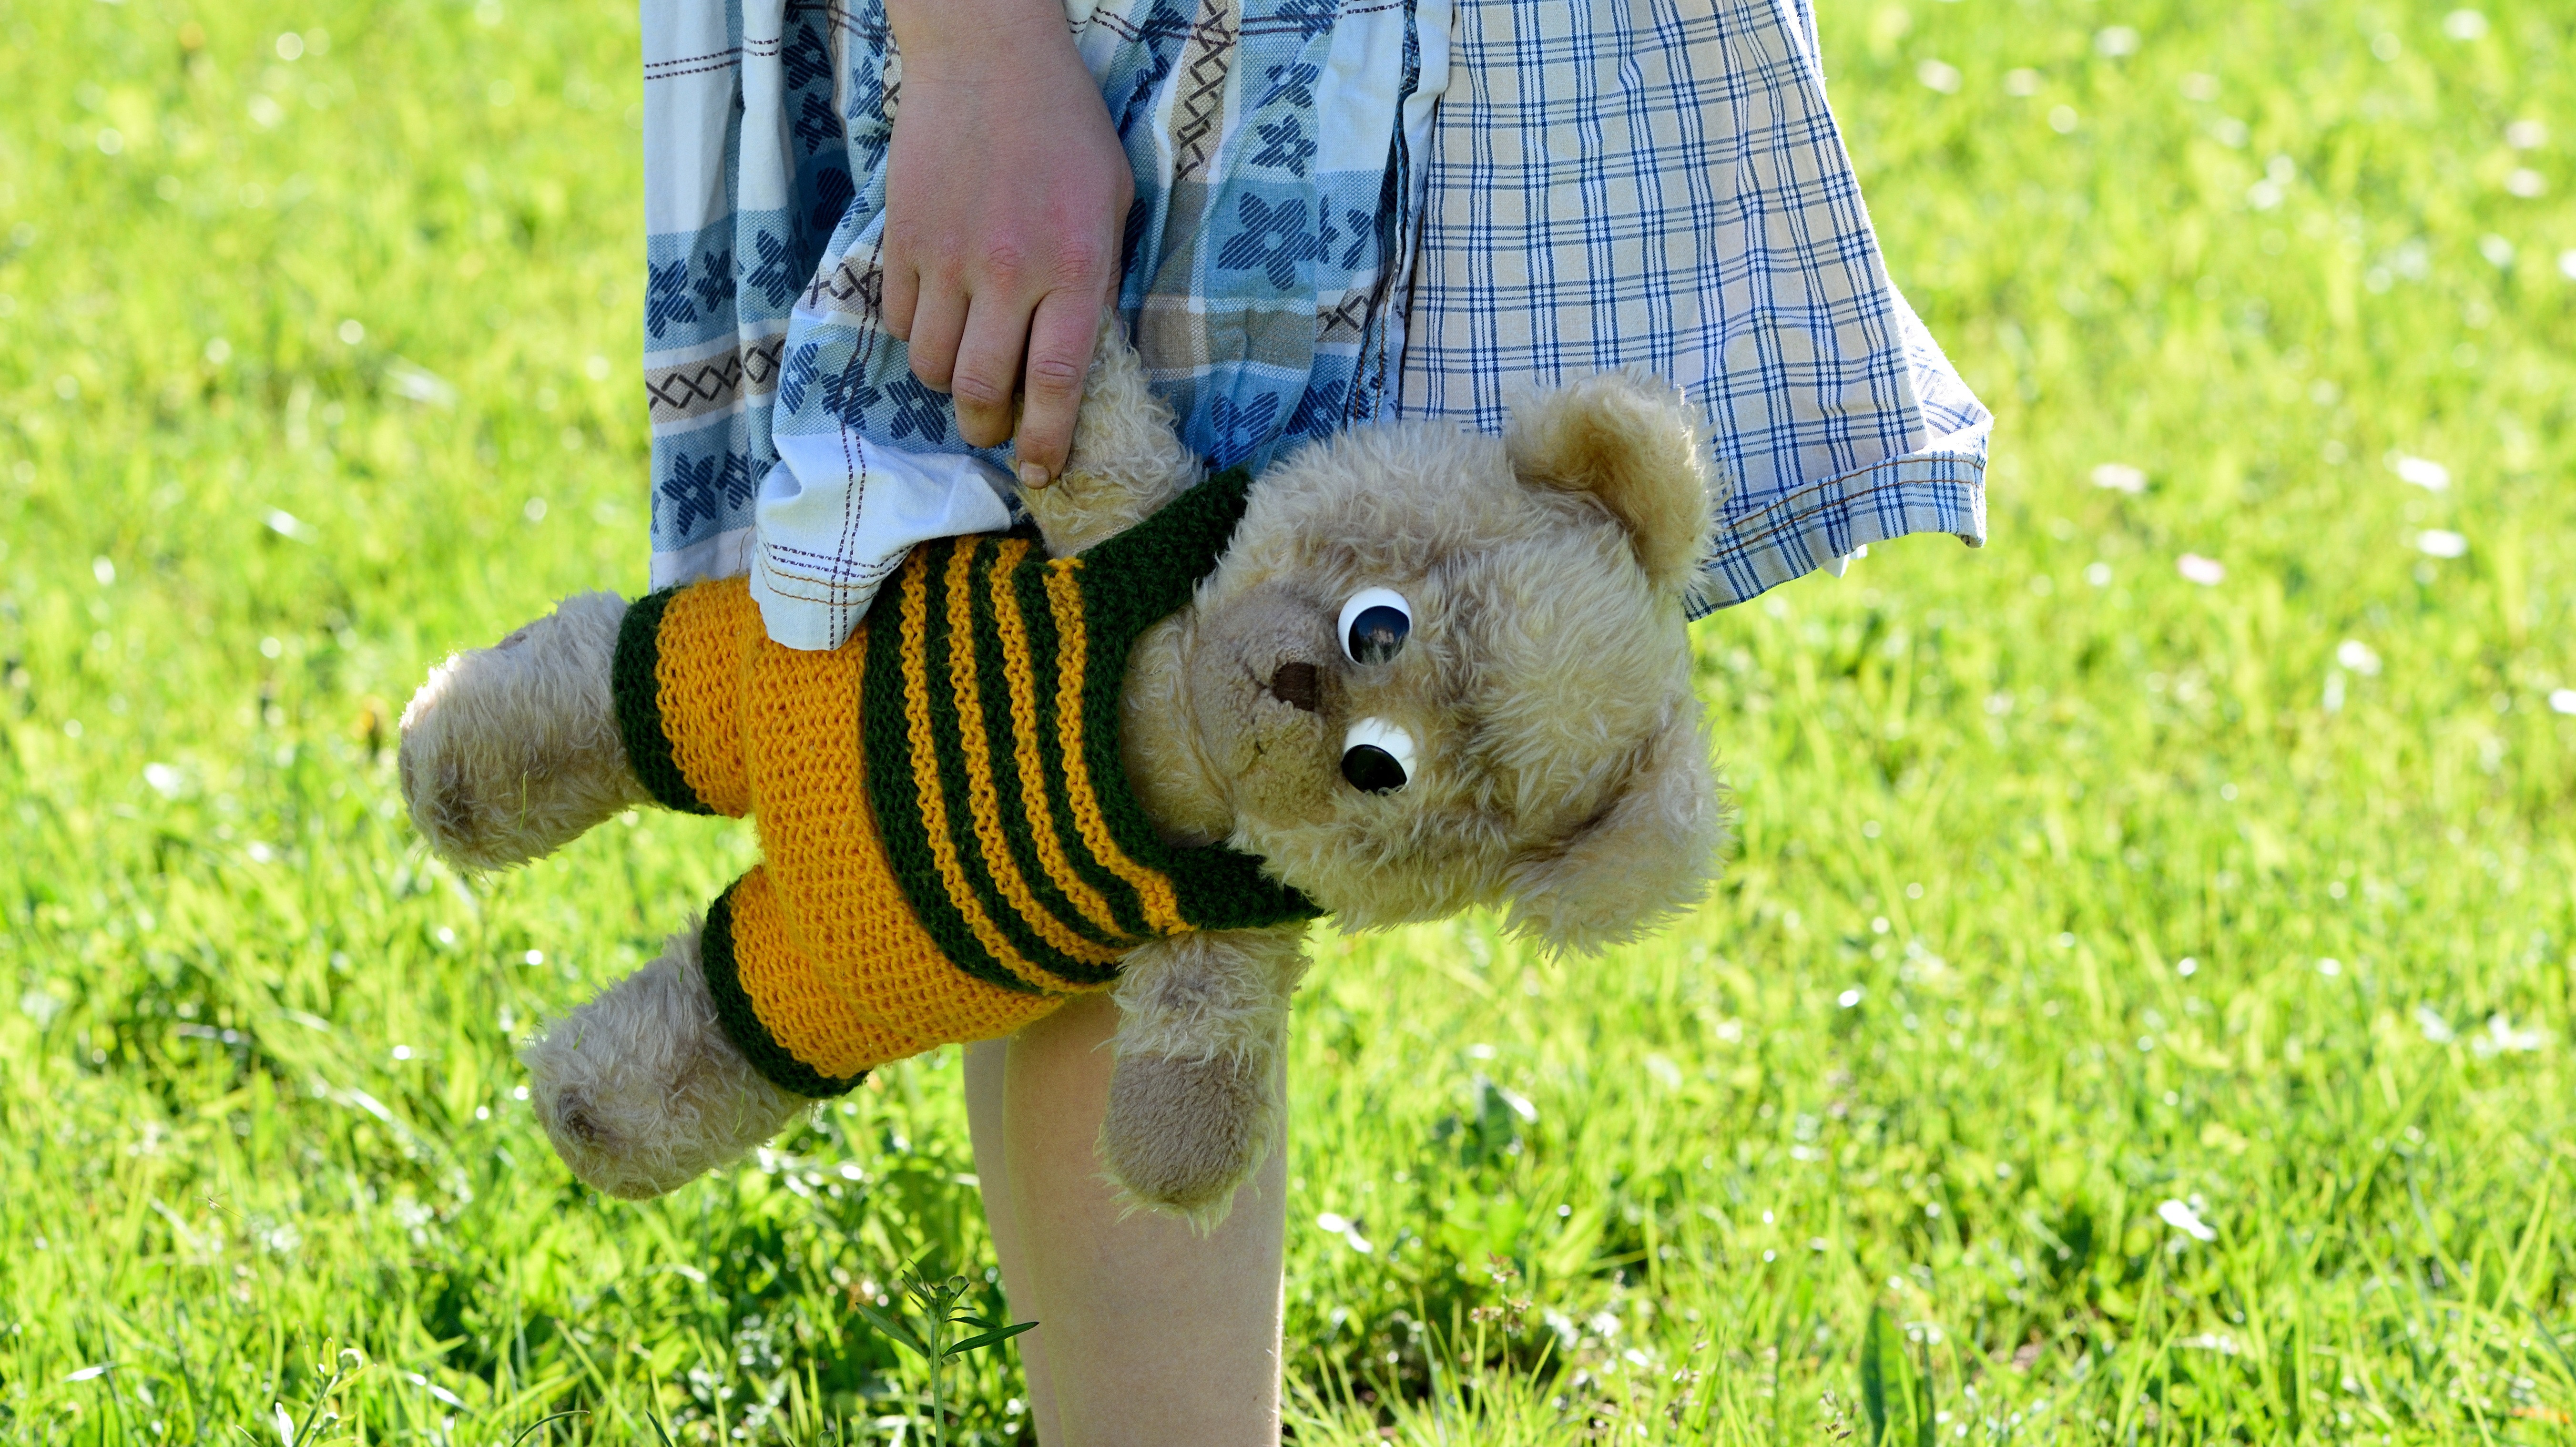
grass, girl, lawn, meadow, flower, child, toy, teddy bear, toys, out, teddy, stuffed toy